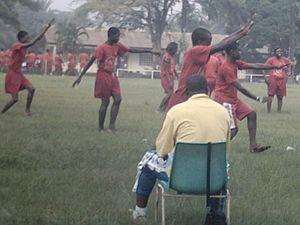
Le Lycée d'Abidjan possède deux grands terrains de football.
Le lycée classique d’Abidjan est un établissement secondaire public ivoirien qui se situe le long de l’avenue Aka, dans la commune de Cocody. Ce lycée réputé aussi bien dans toute la Côte d’Ivoire que dans la sous-région pour la qualité de l’enseignement et des élèves, fait partie des lycées d'excellence au même titre que l’EMPT de Bingerville, le lycée classique de Bouaké, lycée Sainte-Marie d'Abidjan et le lycée scientifique de Yamoussoukro.